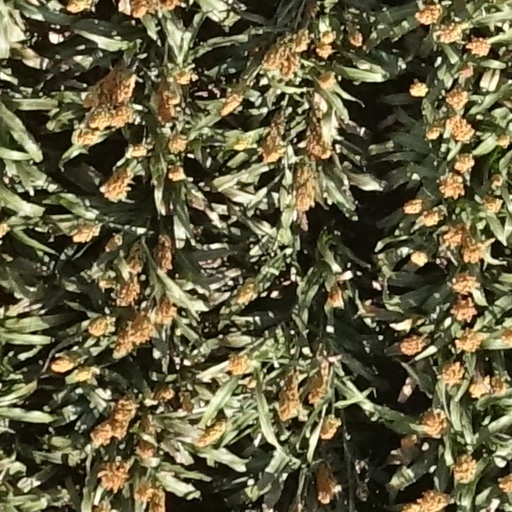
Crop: sorghum